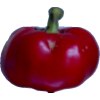
Label: red_pepper